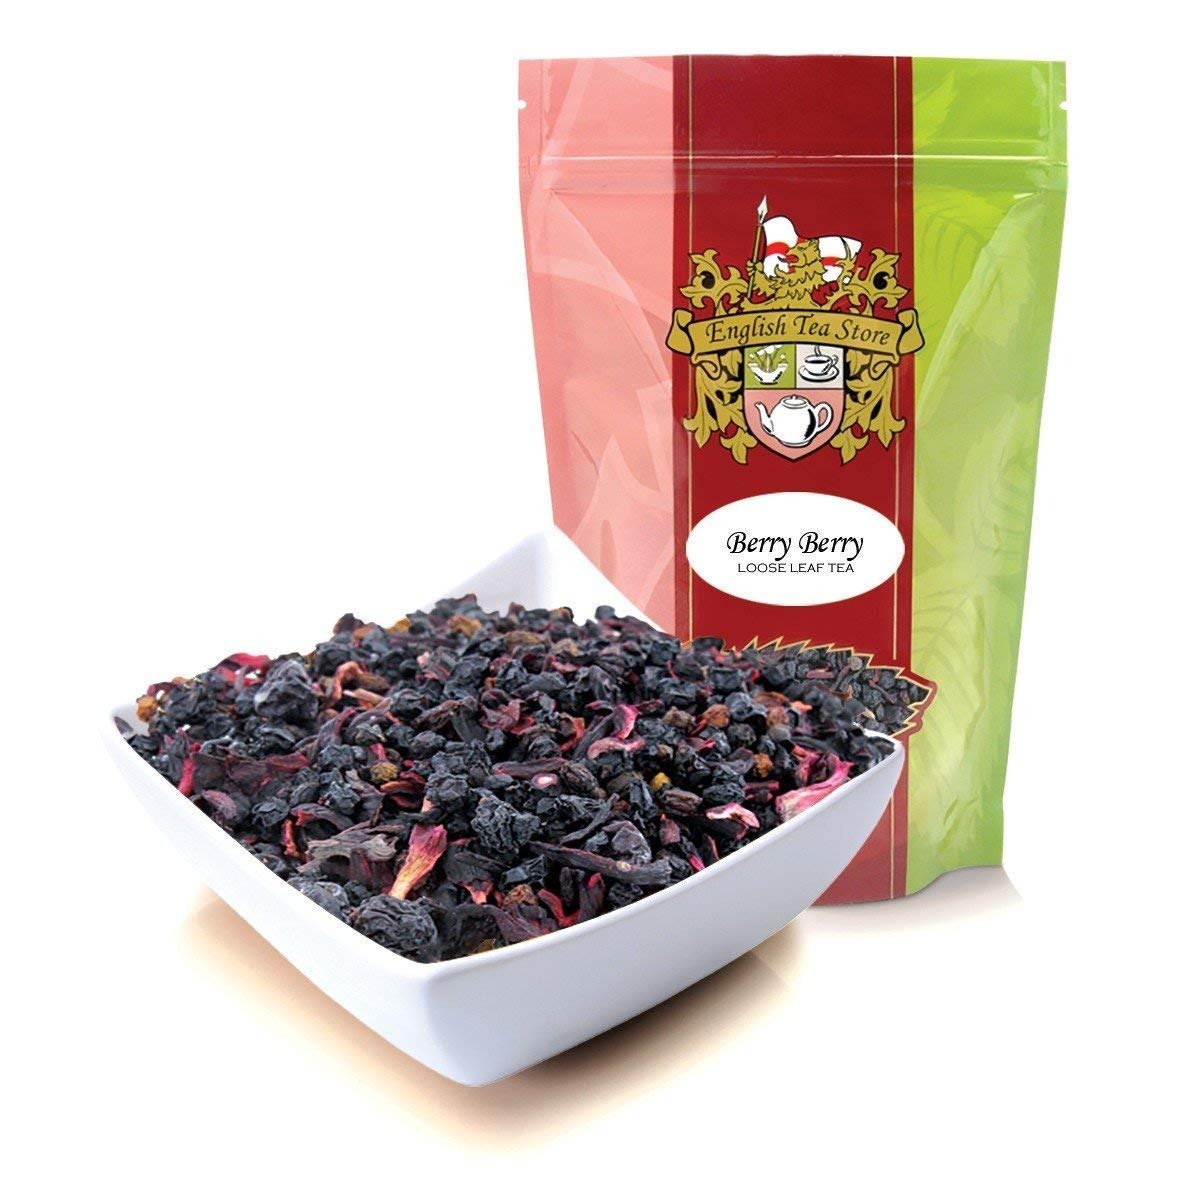
Item Name: English Tea Store Berry Berry Herbal Tea - Loose Leaf - 4 ounce
Bullet Point 1: Product Type:Tea
Bullet Point 2: Item Package Dimension:4.0 " L X6.0 " W X9.0 "h
Bullet Point 3: Item Package Weight:0.25 lbs
Bullet Point 4: Country Of Origin: Canada
Value: 4.0
Unit: Ounce

Price: 10.98